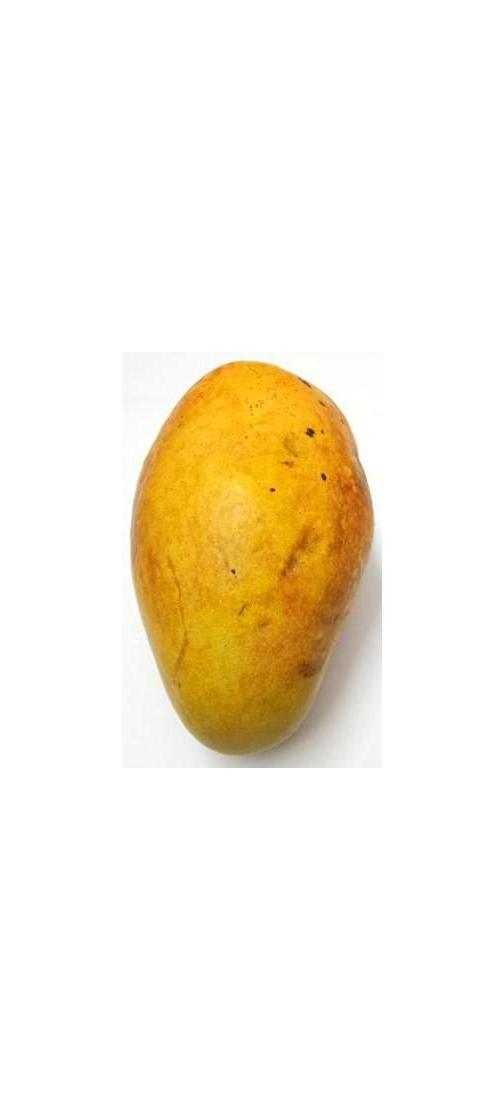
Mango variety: Bari-11